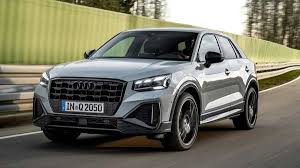
Label: noambulance